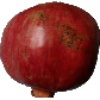
Label: pomegranate